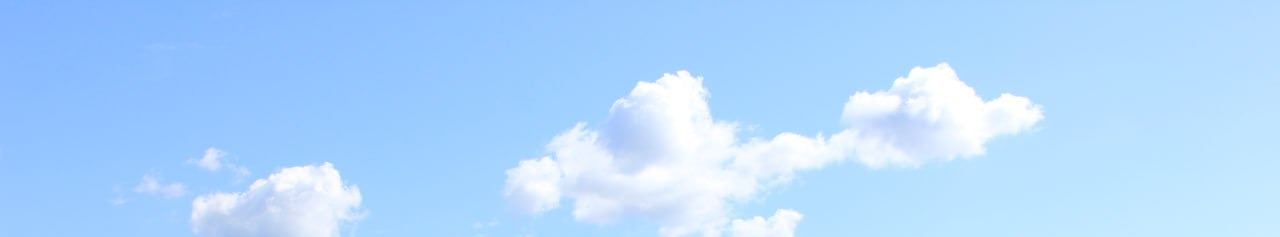
Cloud type: Cumulus